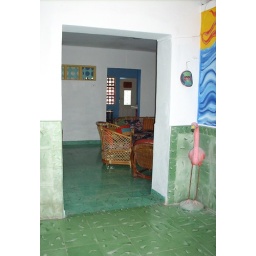
standing in front room looking into living room towards kitchen